A Mongolian Tale

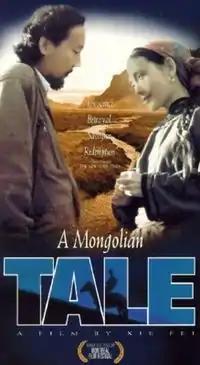
Videocassette release cover

A Mongolian Tale is a 1995 Chinese film directed by Xie Fei and adapted by the novelist and ethnographer Zhang Chengzhi from his novel, "Black Steed".